John Bell (barrister)

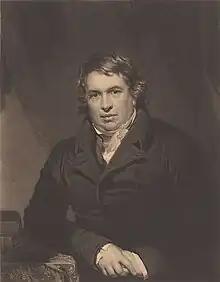
Bell in an 1832 mezzotint by Samuel Cousins from a portrait by Thomas Stewardson.

John Bell, KC, FRS (23 October 1764 – 6 February 1836) was an English barrister and equity lawyer.